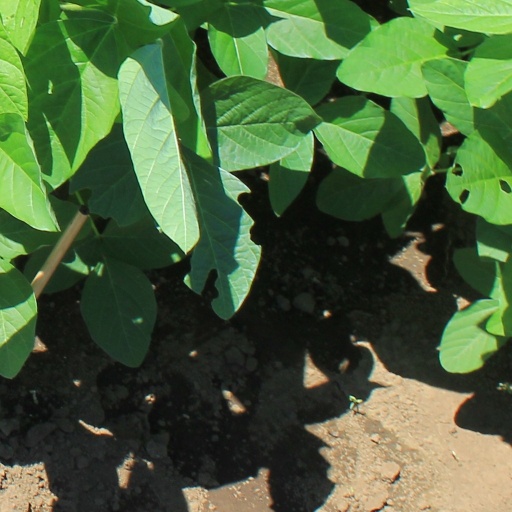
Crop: soybean